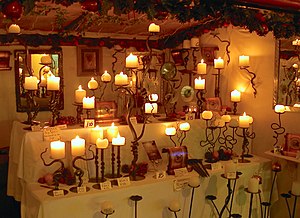
Kyndelmisse
Kyndelmisse er en lysfest.
Kyndelmisse er en gammel kristen helligdag den 2. februar. Dagen blev kaldt for Kjørmes Knud. Kyndelmisse er en fordanskning af de latinske ord for lysmesse: Kyndel = candelarum, lys og missa messe. Et andet ord var kermesse og heraf kom kørmesse og kjørmes. Det er den dag, halvdelen af vinteren er gået, hvilket også ligger til grund for vendingen om at, kyndelmisse slår sin knude. I den katolske kirke fejres dagen med en stor lysmesse, hvor de lys som skal bruges i det kommende år velsignes.